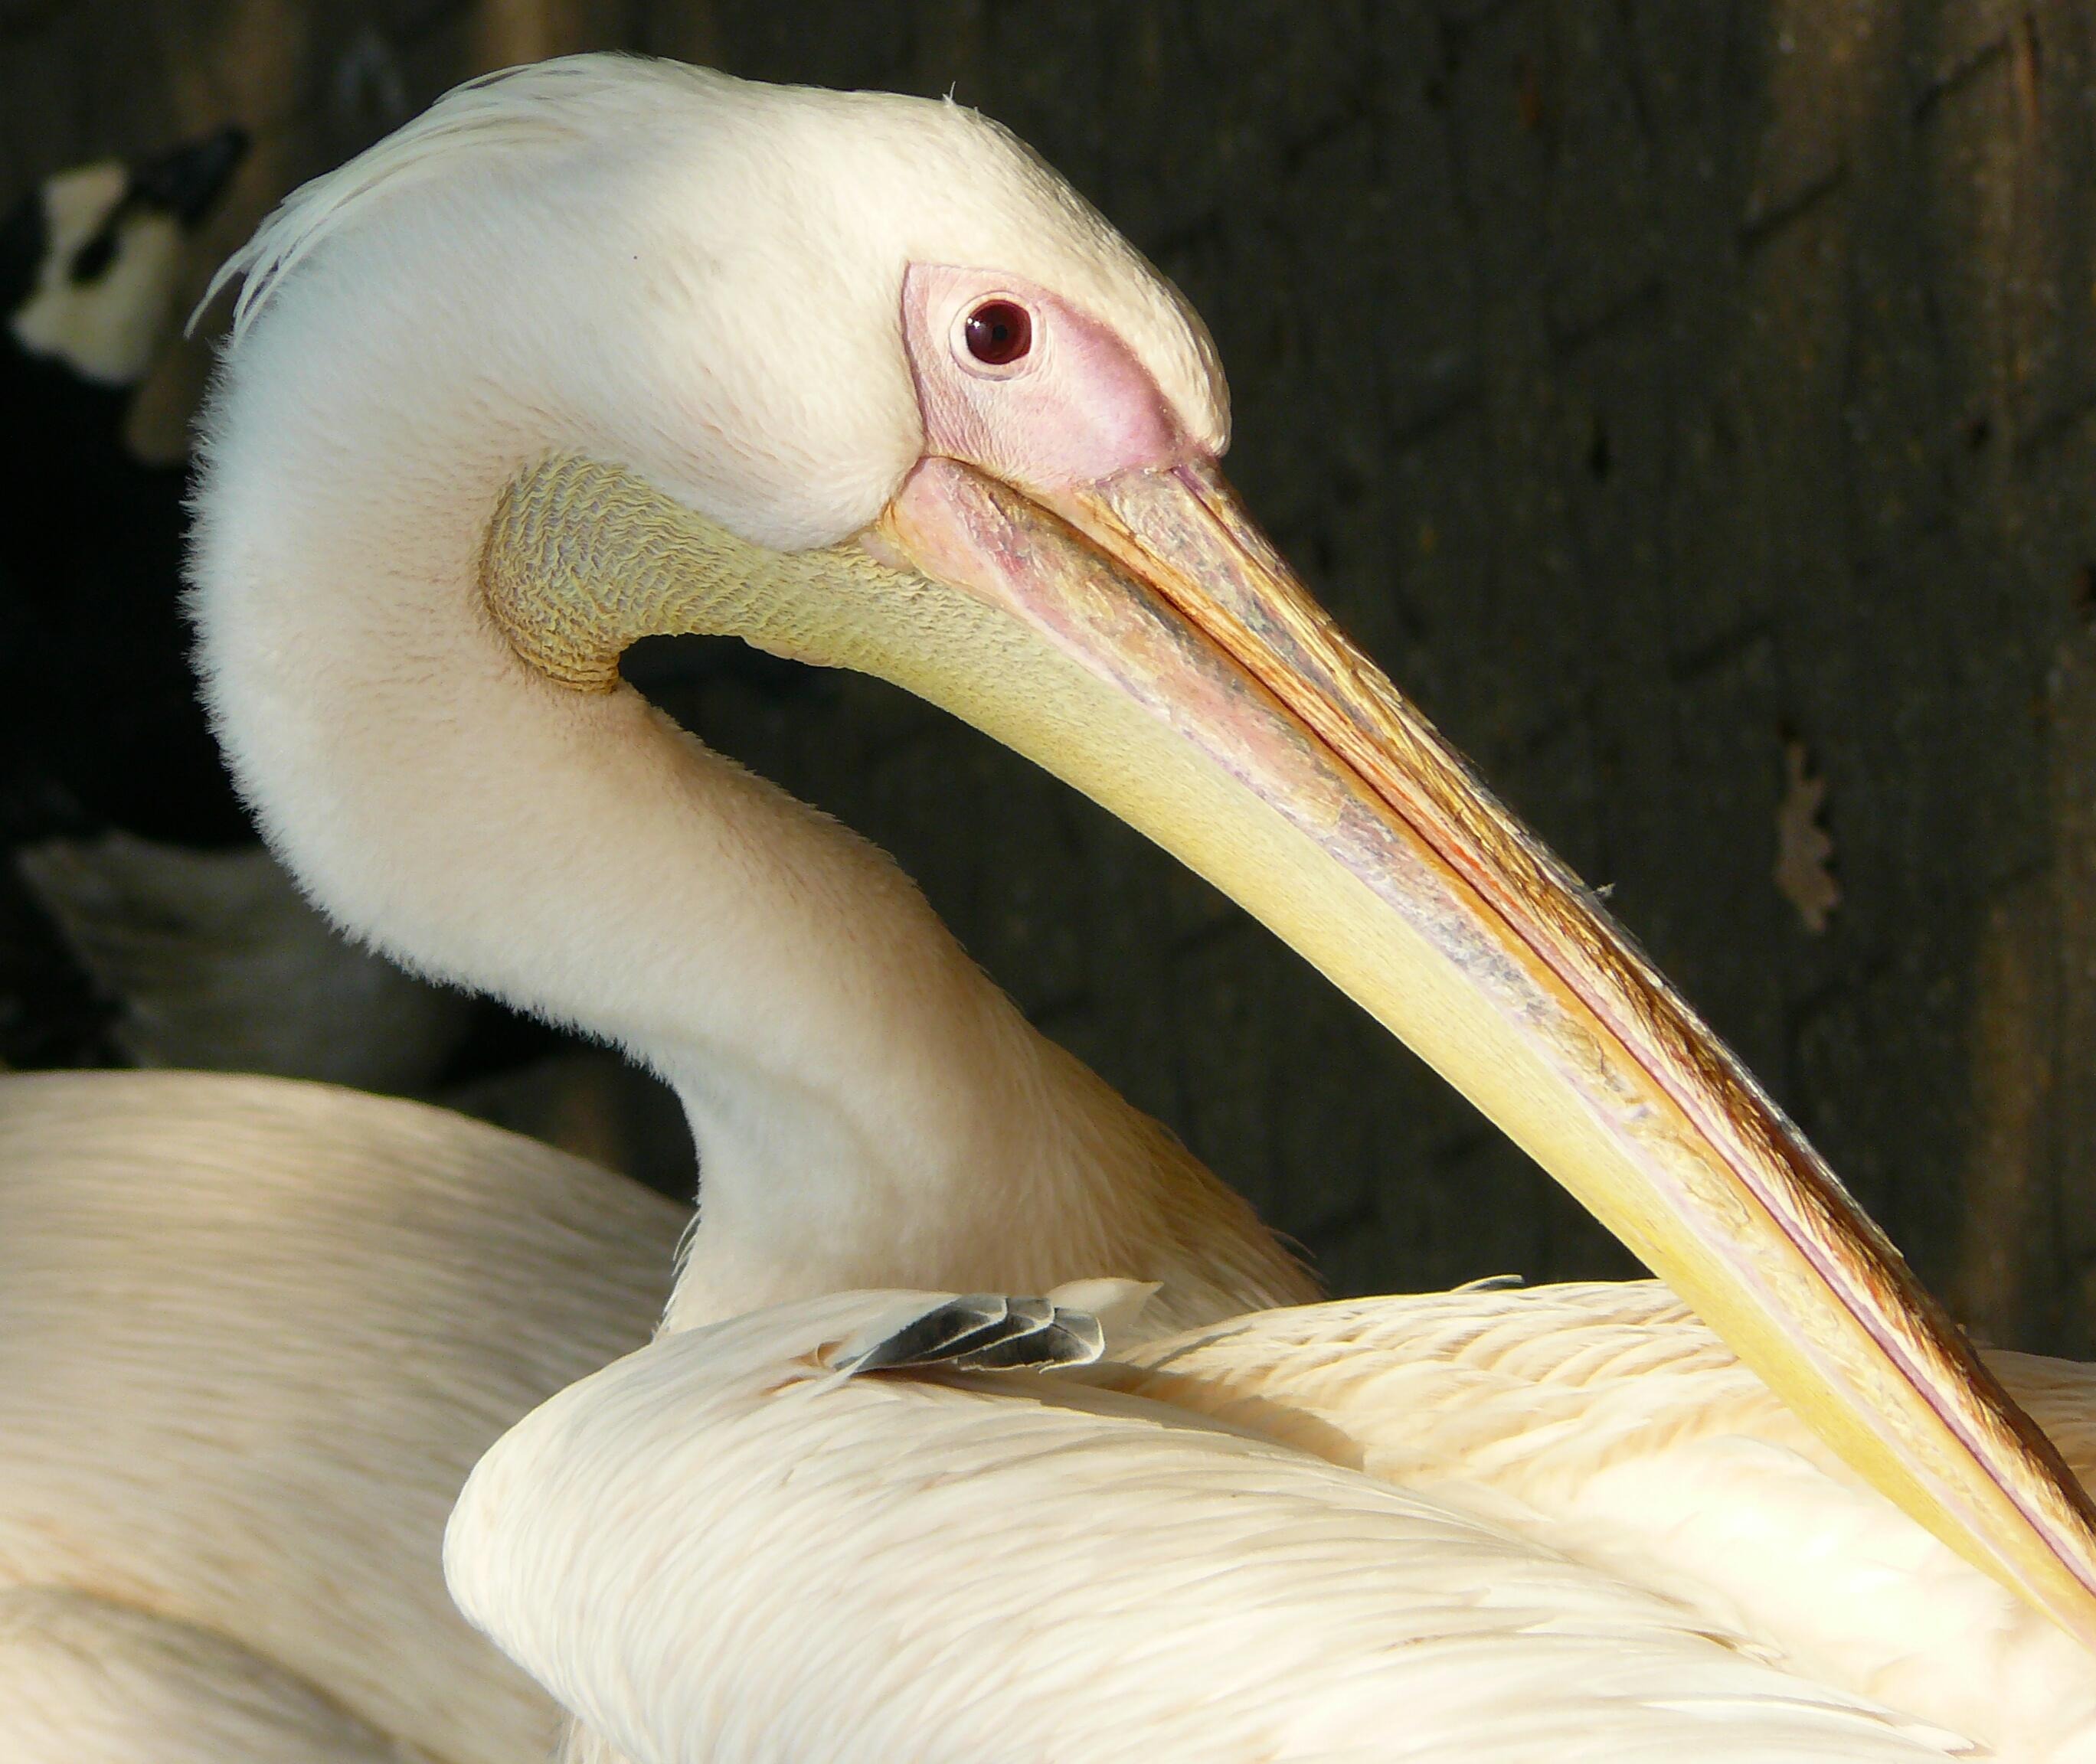
nature, bird, wing, animal, pelican, seabird, portrait, spring, beak, pink, close, feather, fauna, plumage, close up, birds, neck, eye, animals, head, vertebrate, creature, bill, pelicans, pelikan, water bird, animal world, pelecaniformes, animal portrait, bird portrait, white pelican, peilkan